Inhambane

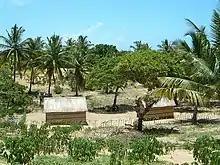
Village in Inhambane province near the town

Notable sites in the surrounding district of Inhambane and Vilanculos include Bazaruto National Park, the largest sea park in Africa, the Praia do Tofo, Praia dos Cocos, Ponto do Barra, Ilha de Benquerra, Bazaruto National Sea park, Guinjata Bay. Scuba diving in Inhambane is particularly popular in locations such as Manta Reef and Gallaria. Giant manta rays, whale sharks, turtles and other marine life are regularly seen and there are many professional scuba diving operations throughout the province. Many tourists are under the impression that they can dive from Inhambane itself. The closest diving to Inhambane is actually at Praia do Tofo - 22 km from Inhambane City. Tofo is known as the whale shark mecca of the world.